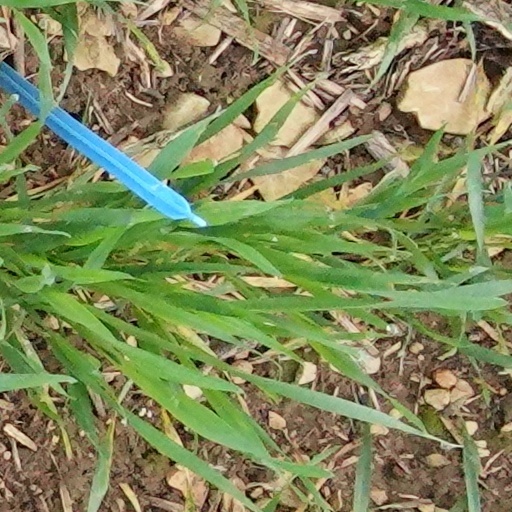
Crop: wheat